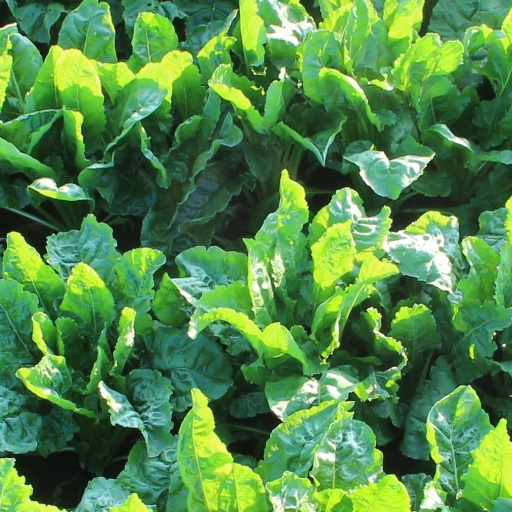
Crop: sugar beet